Gustav Stickley

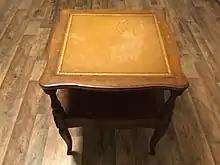
"Stickley Brothers Furniture Company of Grand Rapids" end table

Those ideals – simplicity, honesty, truth – were reflected in his trademark, which includes the Flemish phrase "Als Ik Kan" inside a joiner's compass. The phrase is generally translated 'to the best of my ability.'